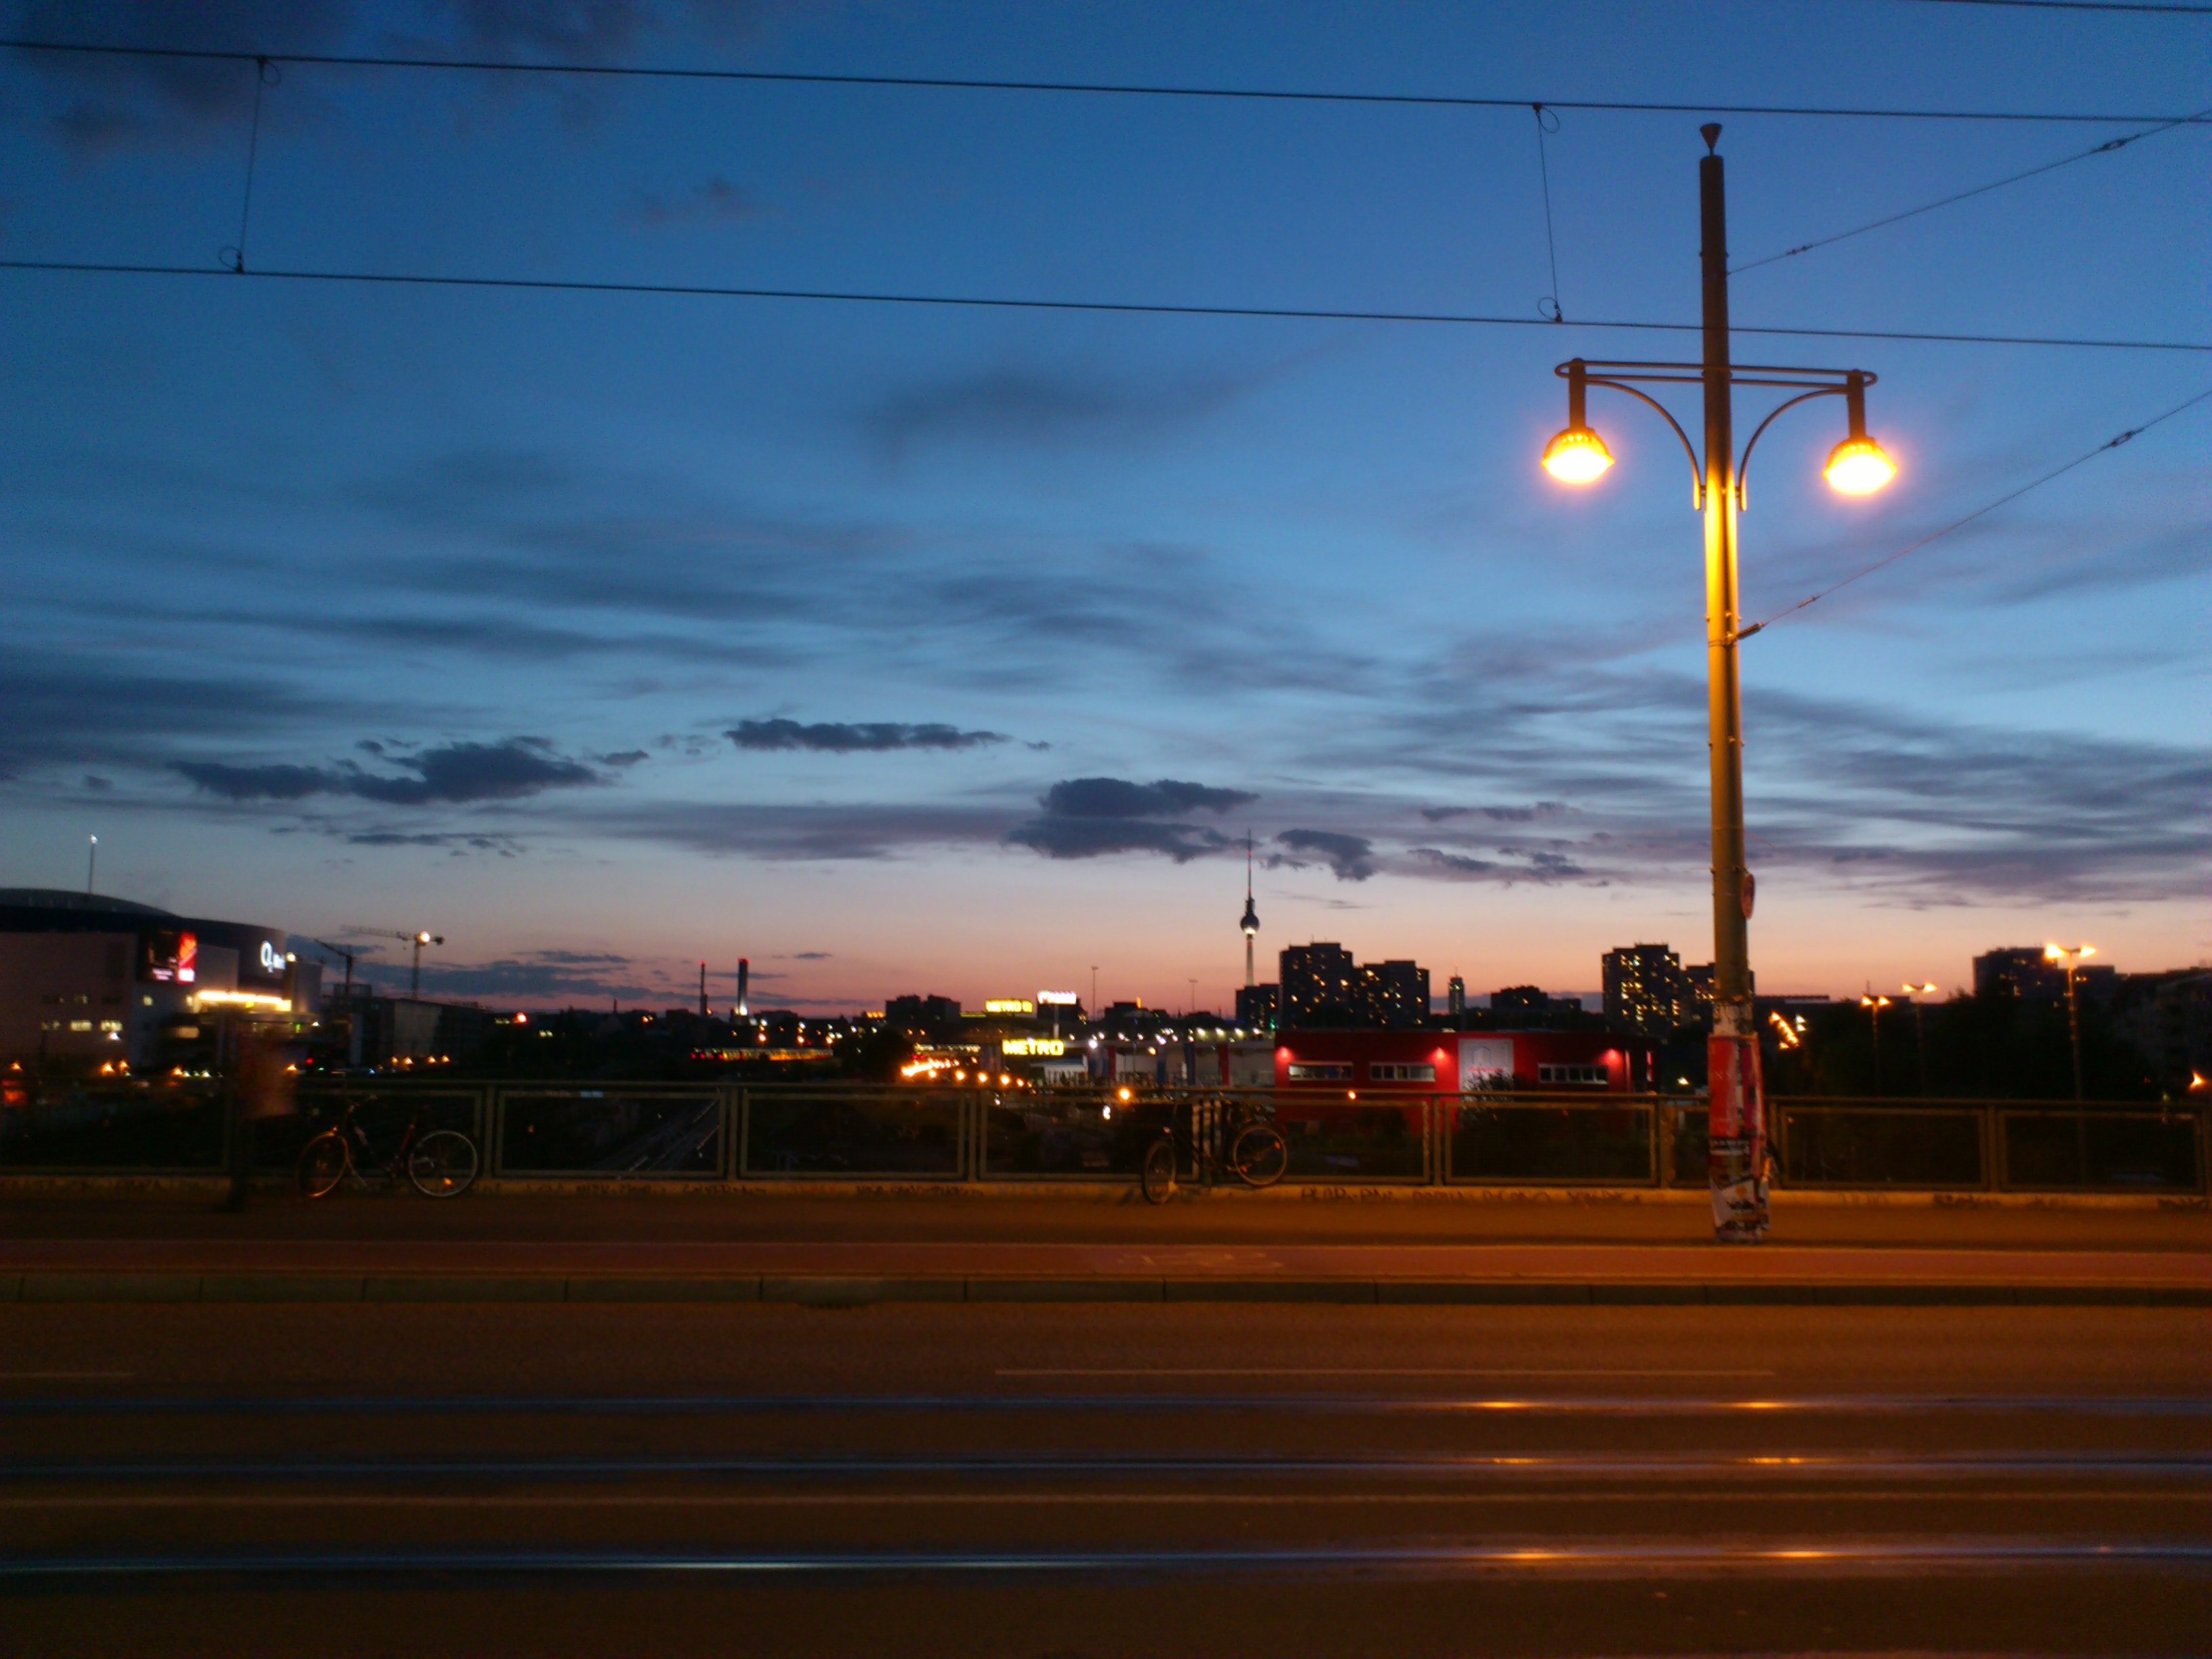
light, cloud, sky, sunrise, sunset, bridge, night, morning, dawn, city, dusk, evening, street light, lighting, places of interest, clouds, reflections, germany, berlin, monuments, alexanderplatz, afterglow, tv tower, warschauer stra e